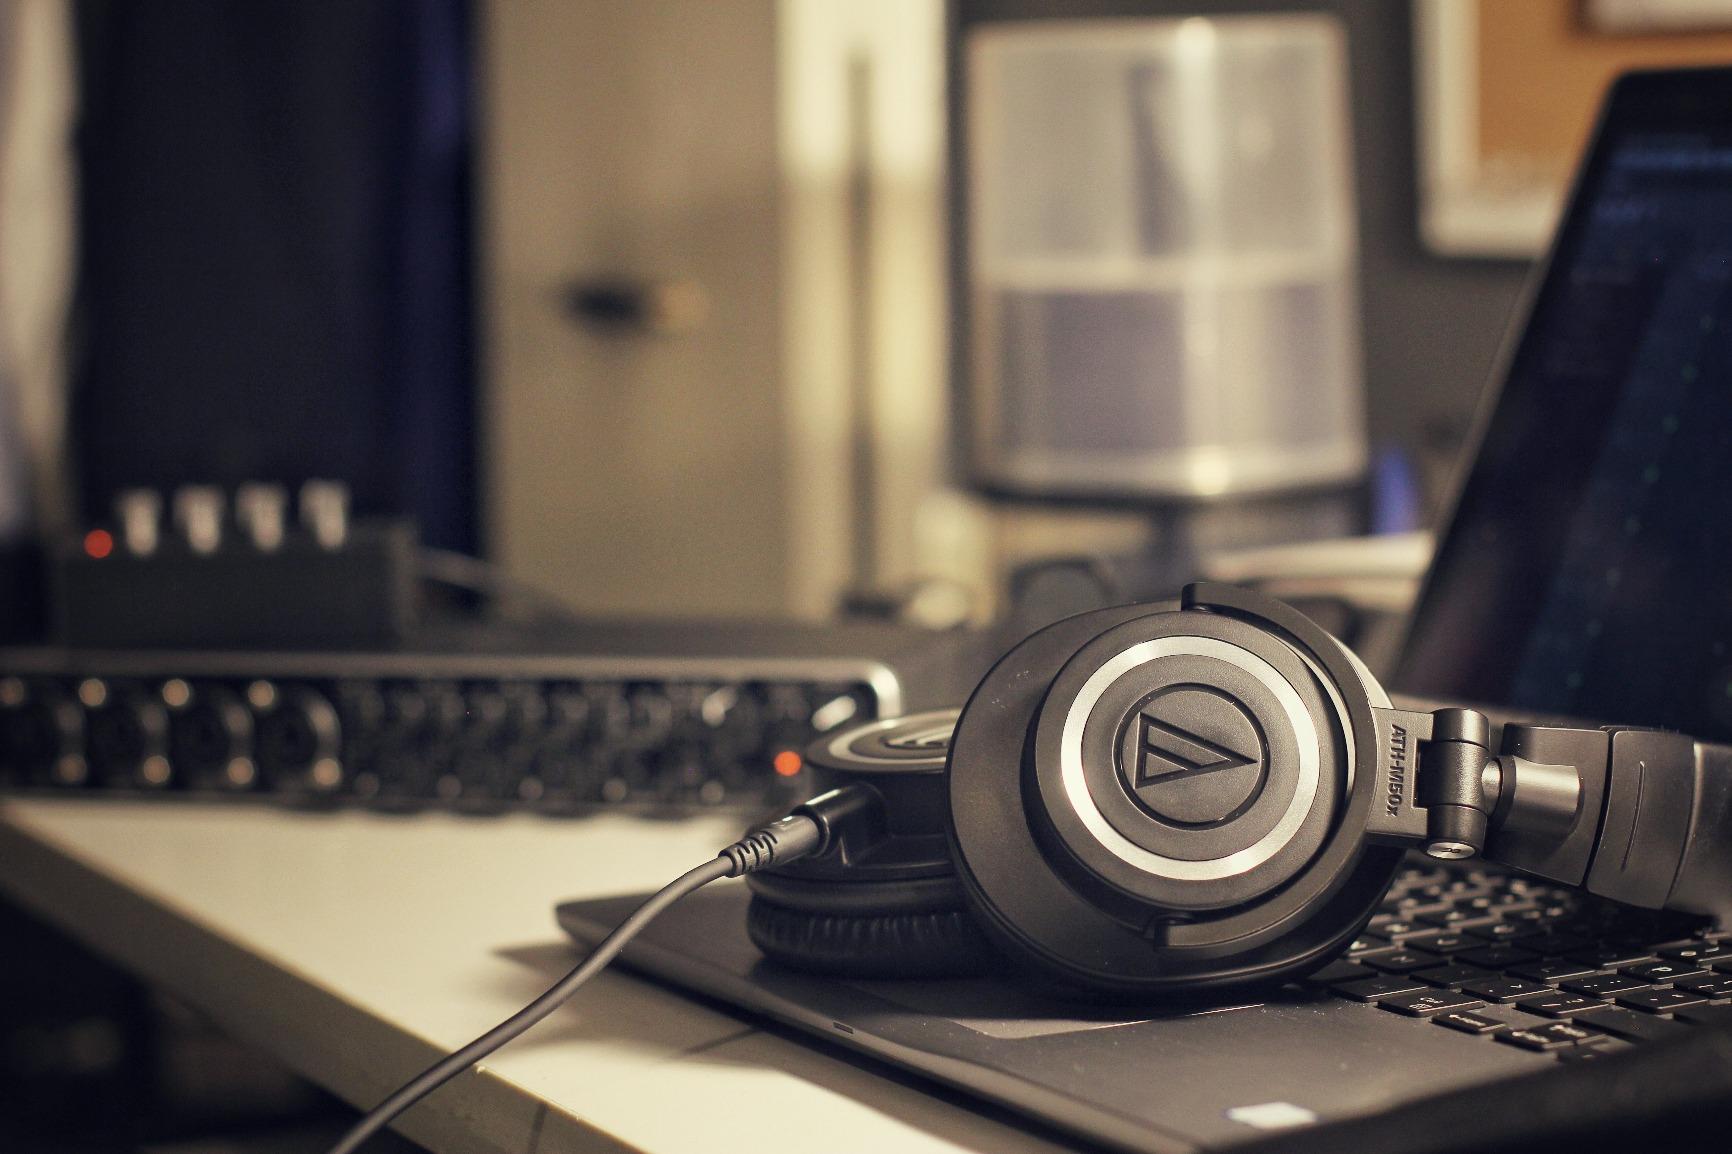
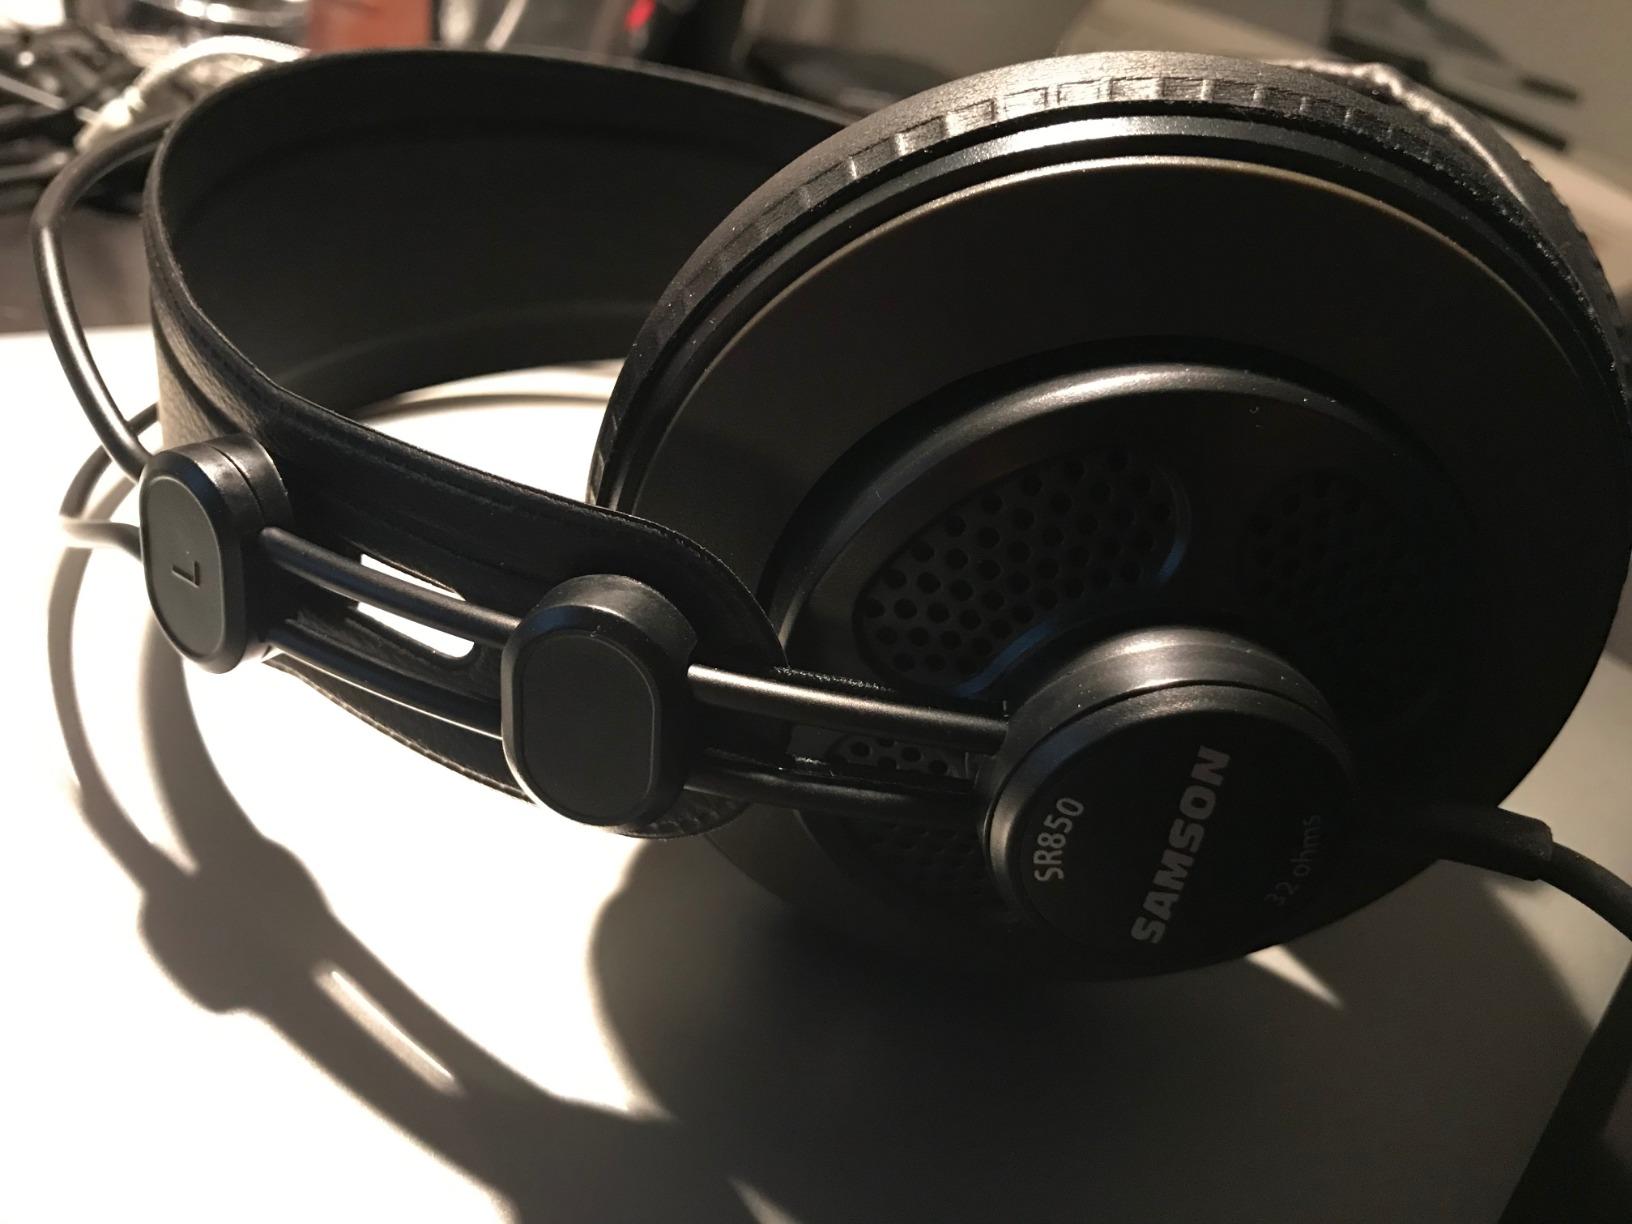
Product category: headphones
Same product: no